Surrender at Ozora

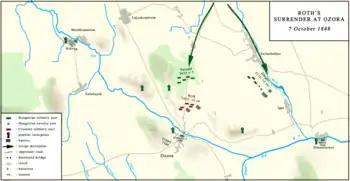
Roth's corps's surrender at Ozora on 7 October 1848

The situation for the Croats was further complicated by a second day of torrential rain. With a drenched, hungry, thirsty, tired, and demoralized army, attempting to break through seemed a suicidal endeavor. The nightly campfires of the National Guard troops surrounding the Croats only hastened the final decision. The national insurgence, which was extremely active in the countryside, had destroyed all the nearby bridges and flooded the hills around Ozora on the left bank of the river by the thousands so that the Croats felt themselves to be in an unbreakable trap. On the morning of October 7, Perczel, with the bulk of his troops advanced from Dég to Ozora through the forest between the two villages, while Görgei, with a strong column, turned left and, joining with the insurgents from there, attacked from the northeast against Roth's army, which was stuck at Ozora; while Perczel's forces also began to spread out on the southern edge of the forest north of Ozora, convincing the imperial general that he could no longer resist the Hungarians surrounding him with his tired and depressed troops.